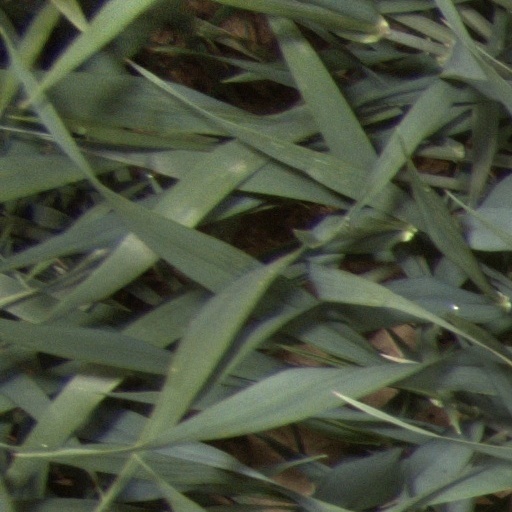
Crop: wheat